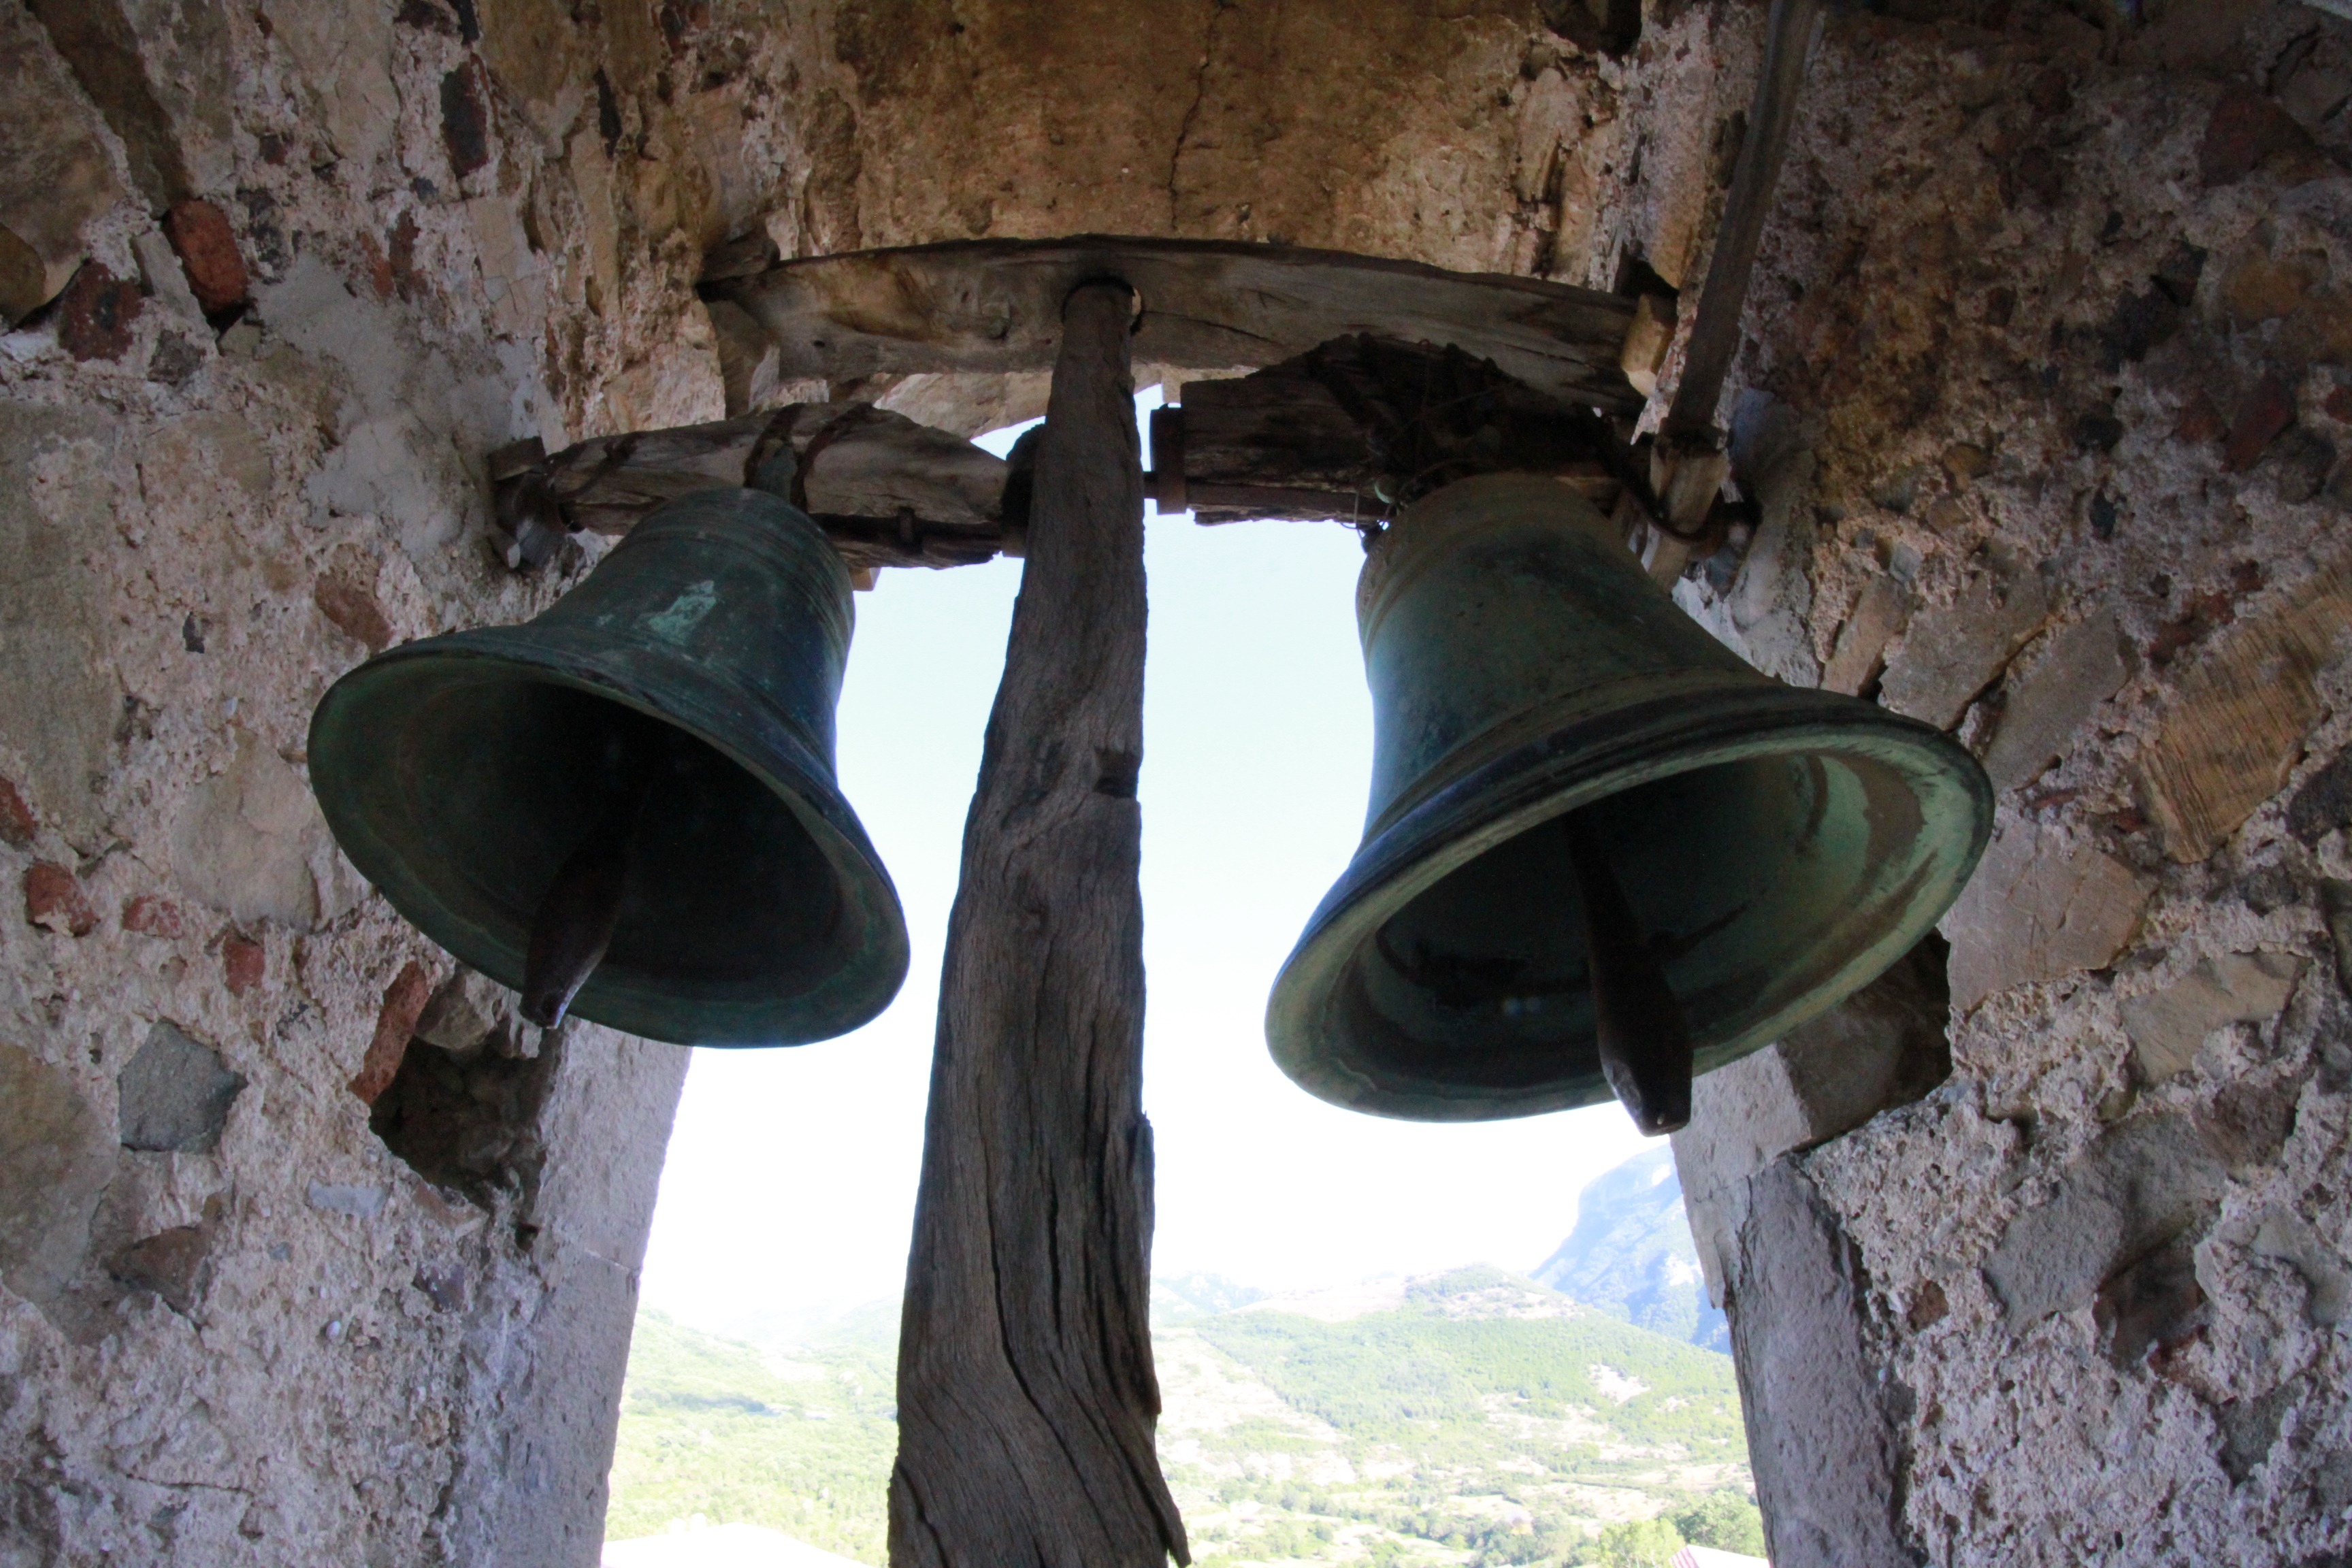
bell, church, lighting, clock tower, musical instrument, church bell, catholic, christ, christianity, steeples of the church, tower of the church